Central State Museum of Kazakhstan

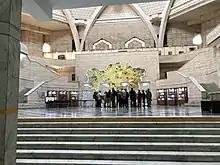
Museum interior

The museum building was built from 1978 to 1985. Before that, the museum was located in the Holy Ascension Cathedral.